Answer in natural language. Estimate the real world distances between objects in the image. Which object is closer to black circular chair with four legs, mahogany wooden desk with storage drawers or Window? Choose between the following options: Window or mahogany wooden desk with storage drawers
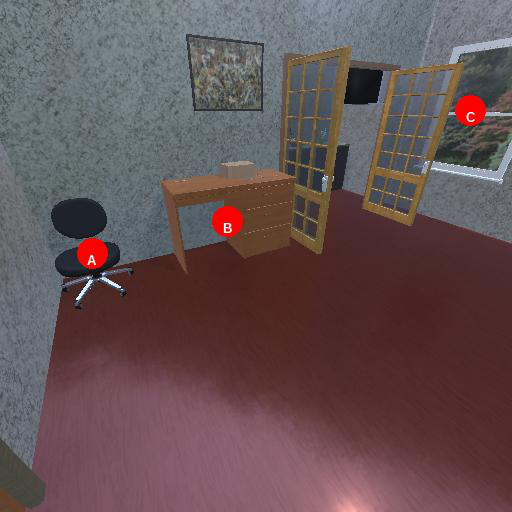
<answer>mahogany wooden desk with storage drawers</answer>